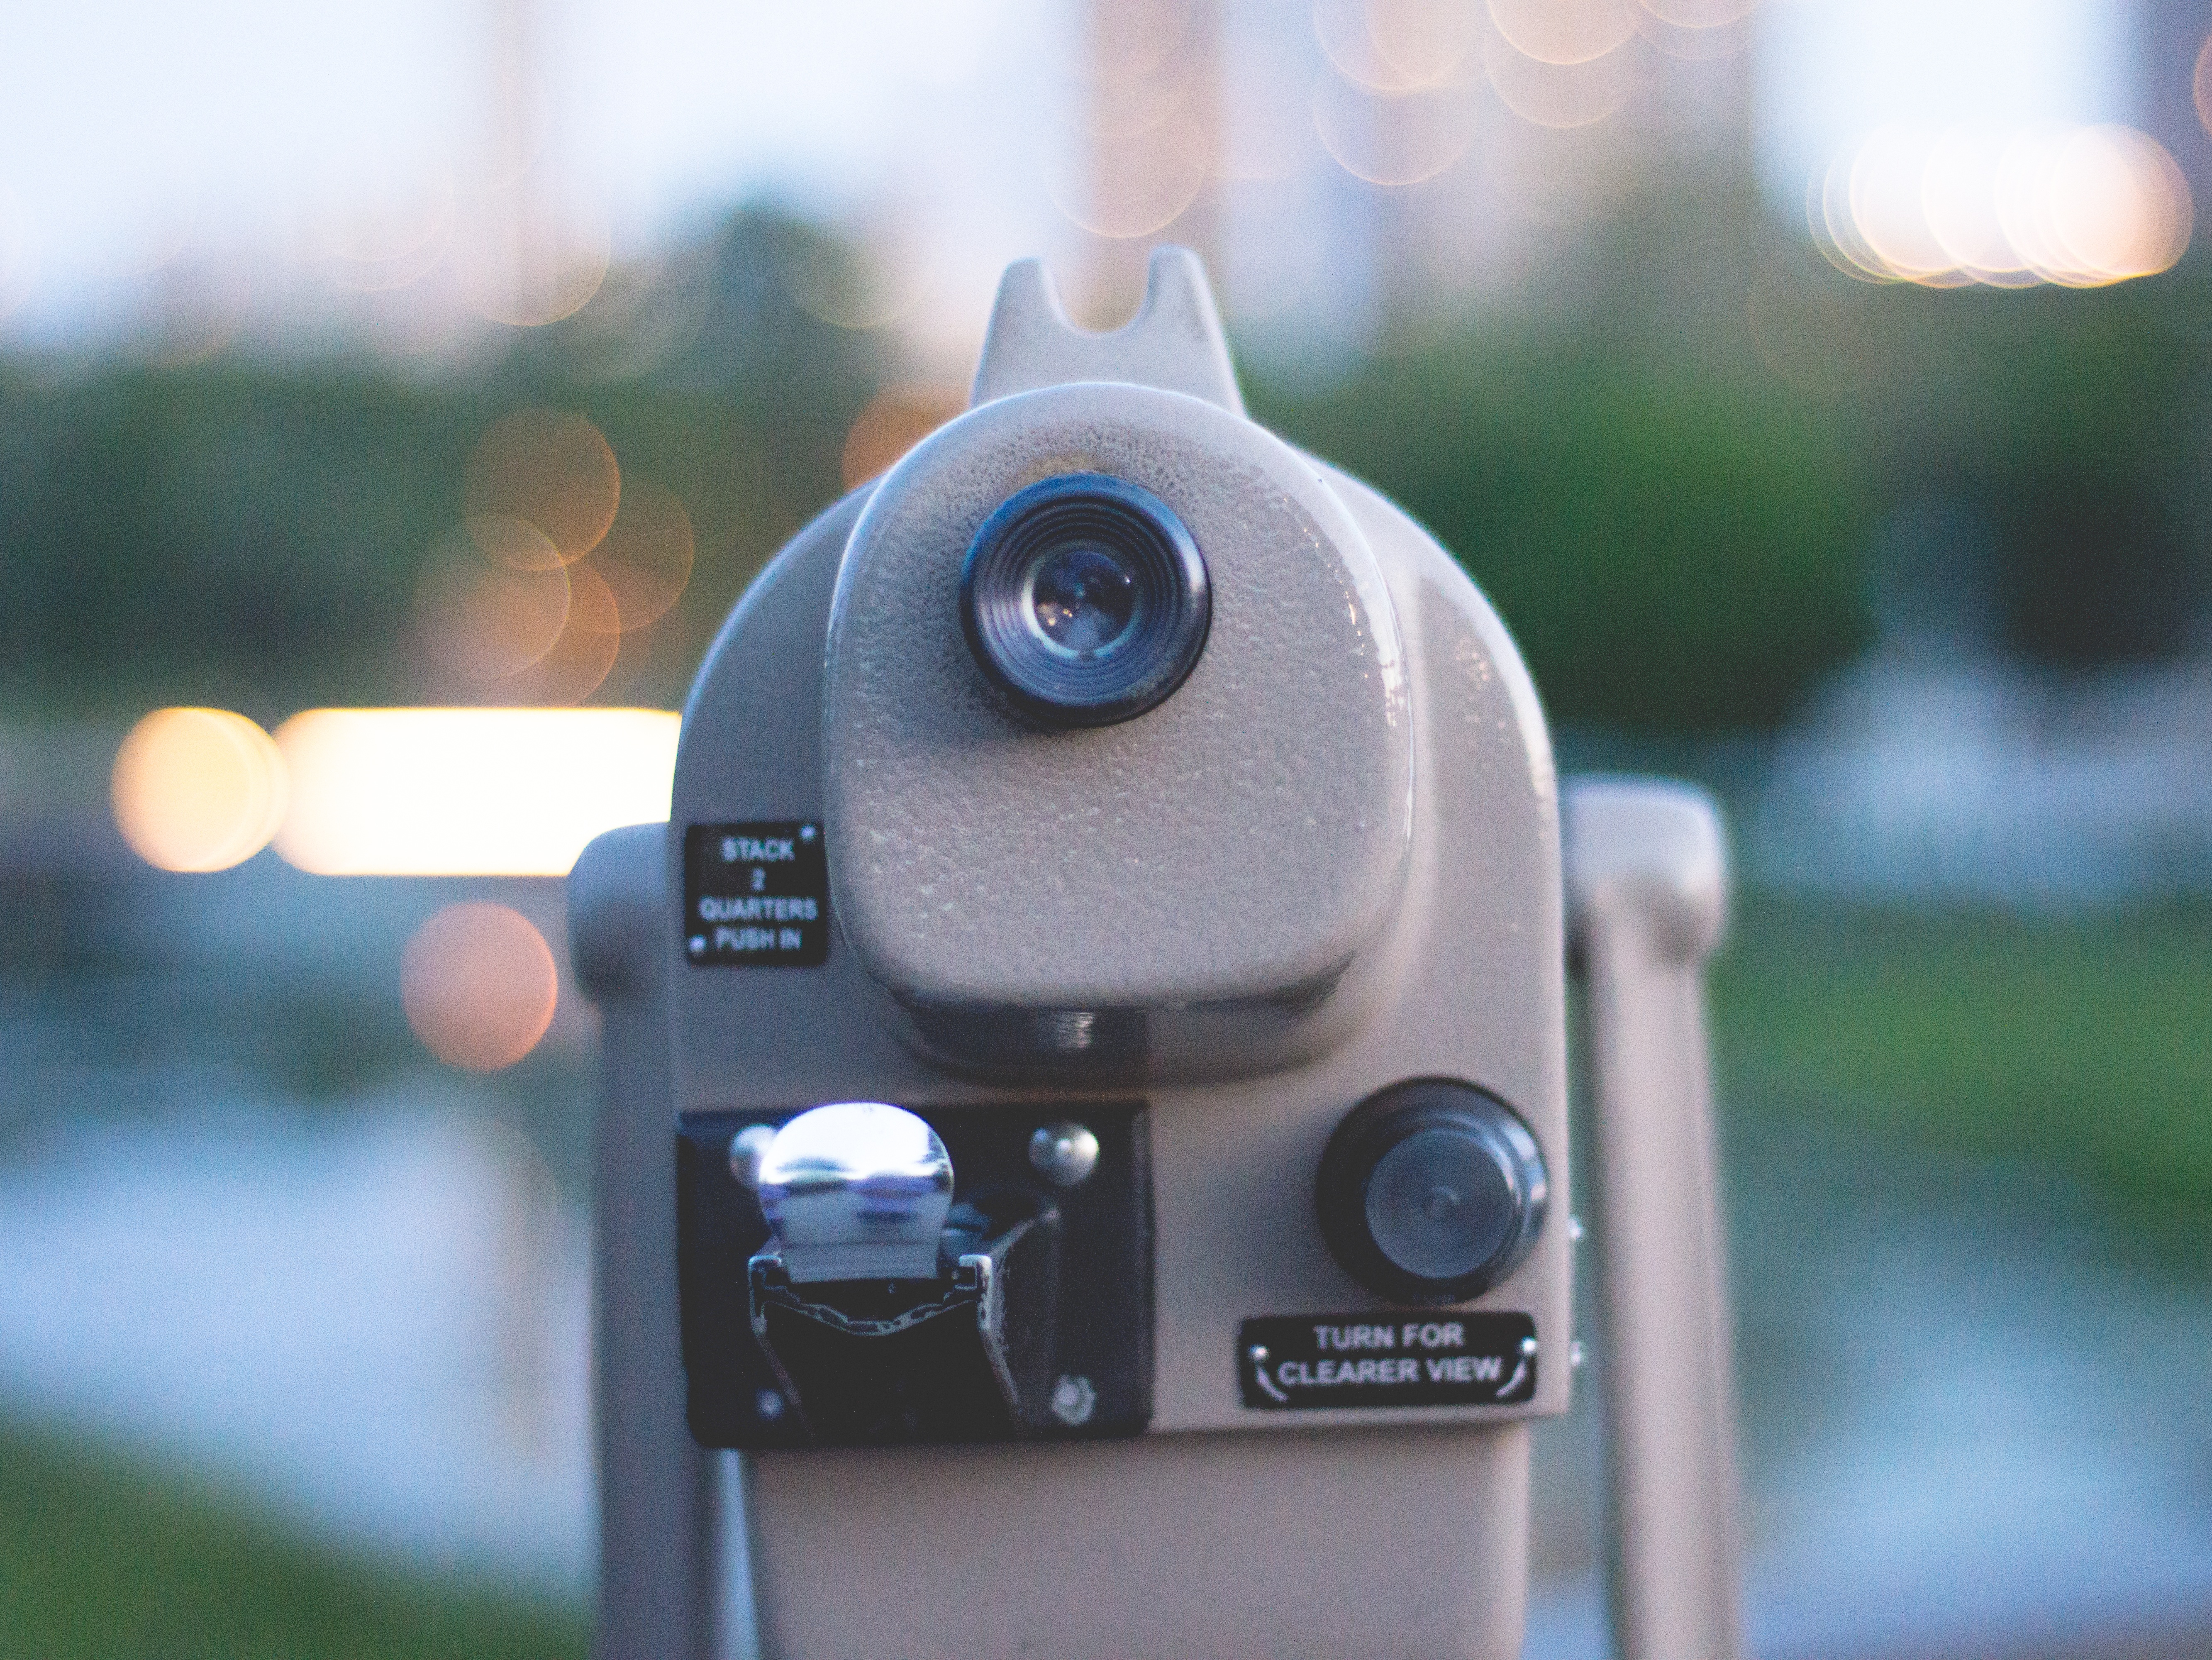
light, camera, photography, wheel, green, vehicle, blue, reflex camera, digital camera, digital slr, single lens reflex camera, cameras optics